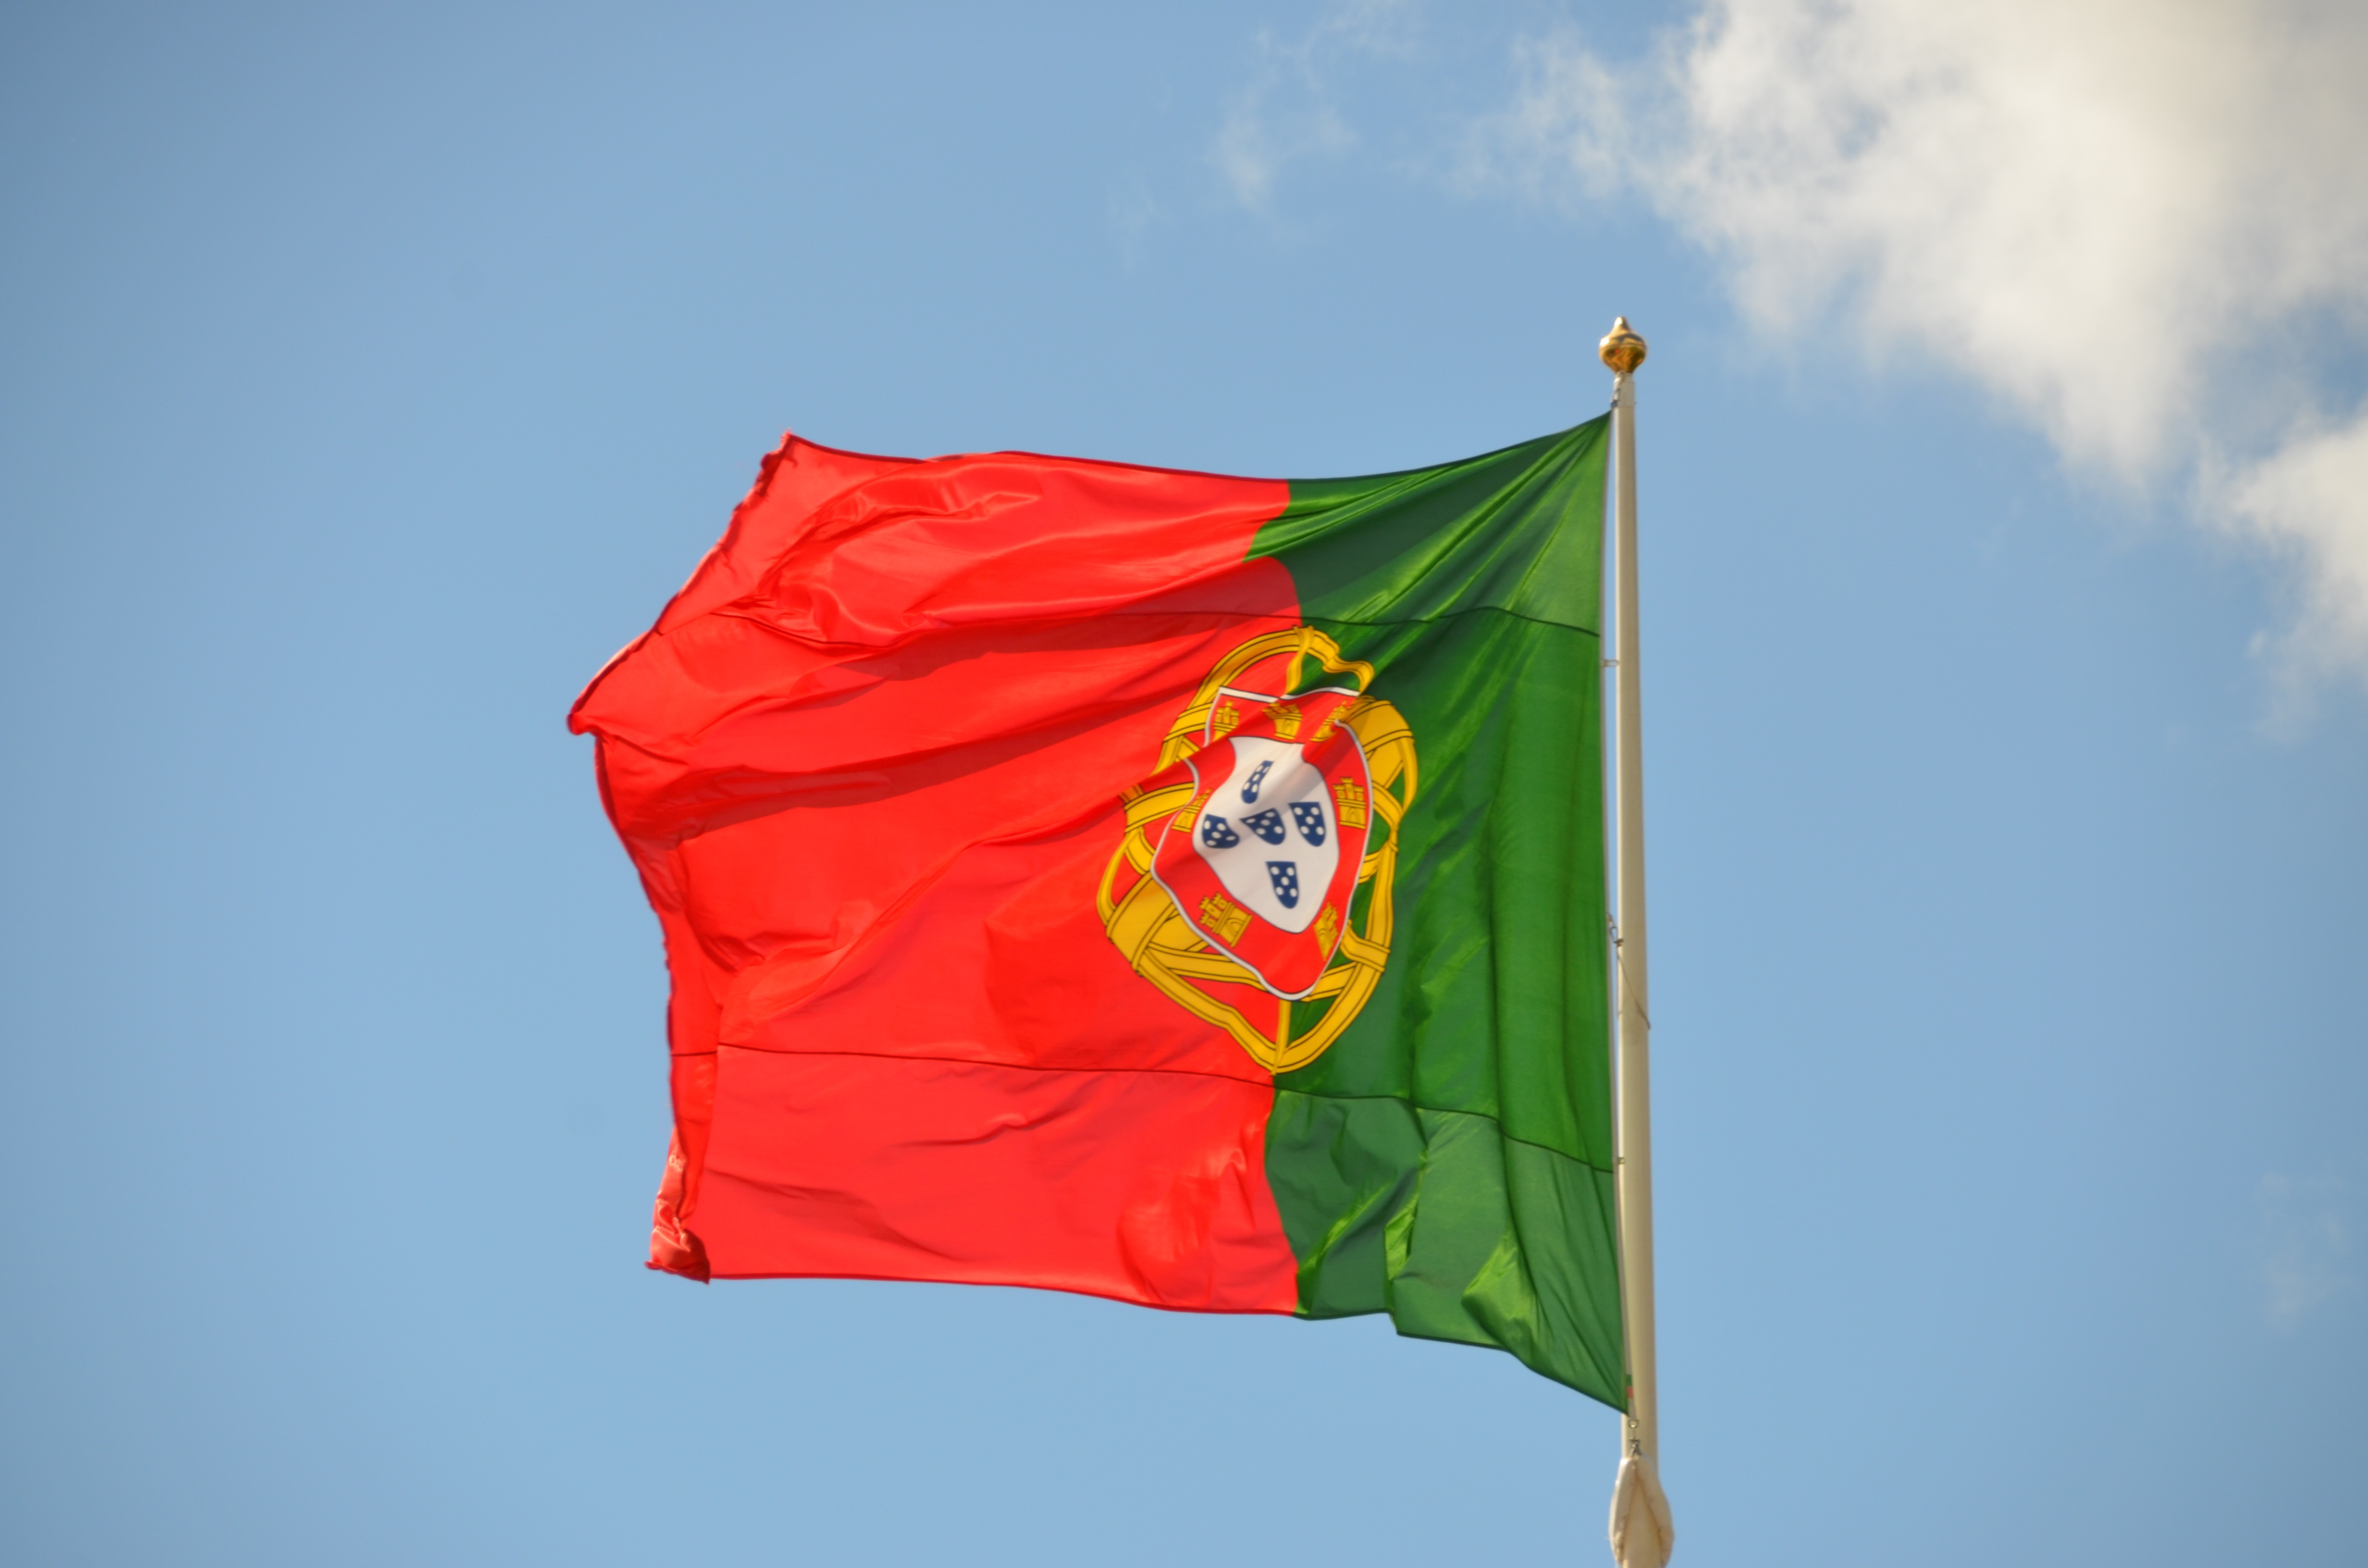
wind, advertising, red, color, flag, toy, portugal, red flag, national colours, portugal flag, flag of the united states, european champion